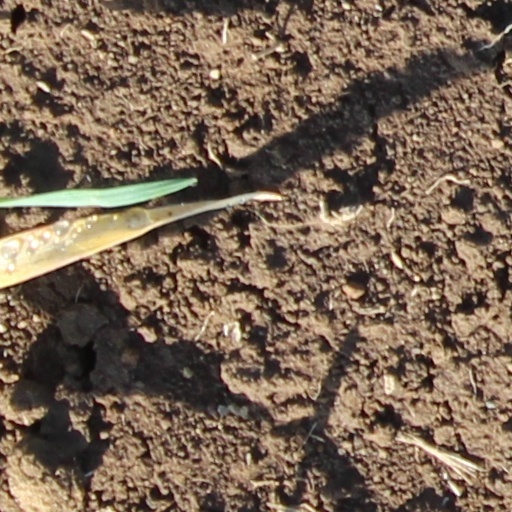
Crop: wheat